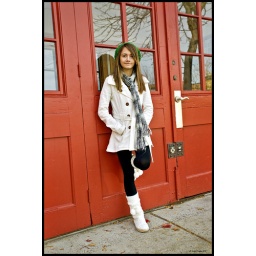
April posing in front of some big red doors near downtown Missoula. Canon EF 17-40 f/4L USM lens